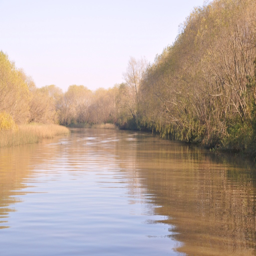
think of this life as like the reflections in a pond , said author